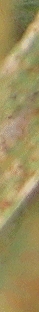
Label: Wheat___Brown_Rust